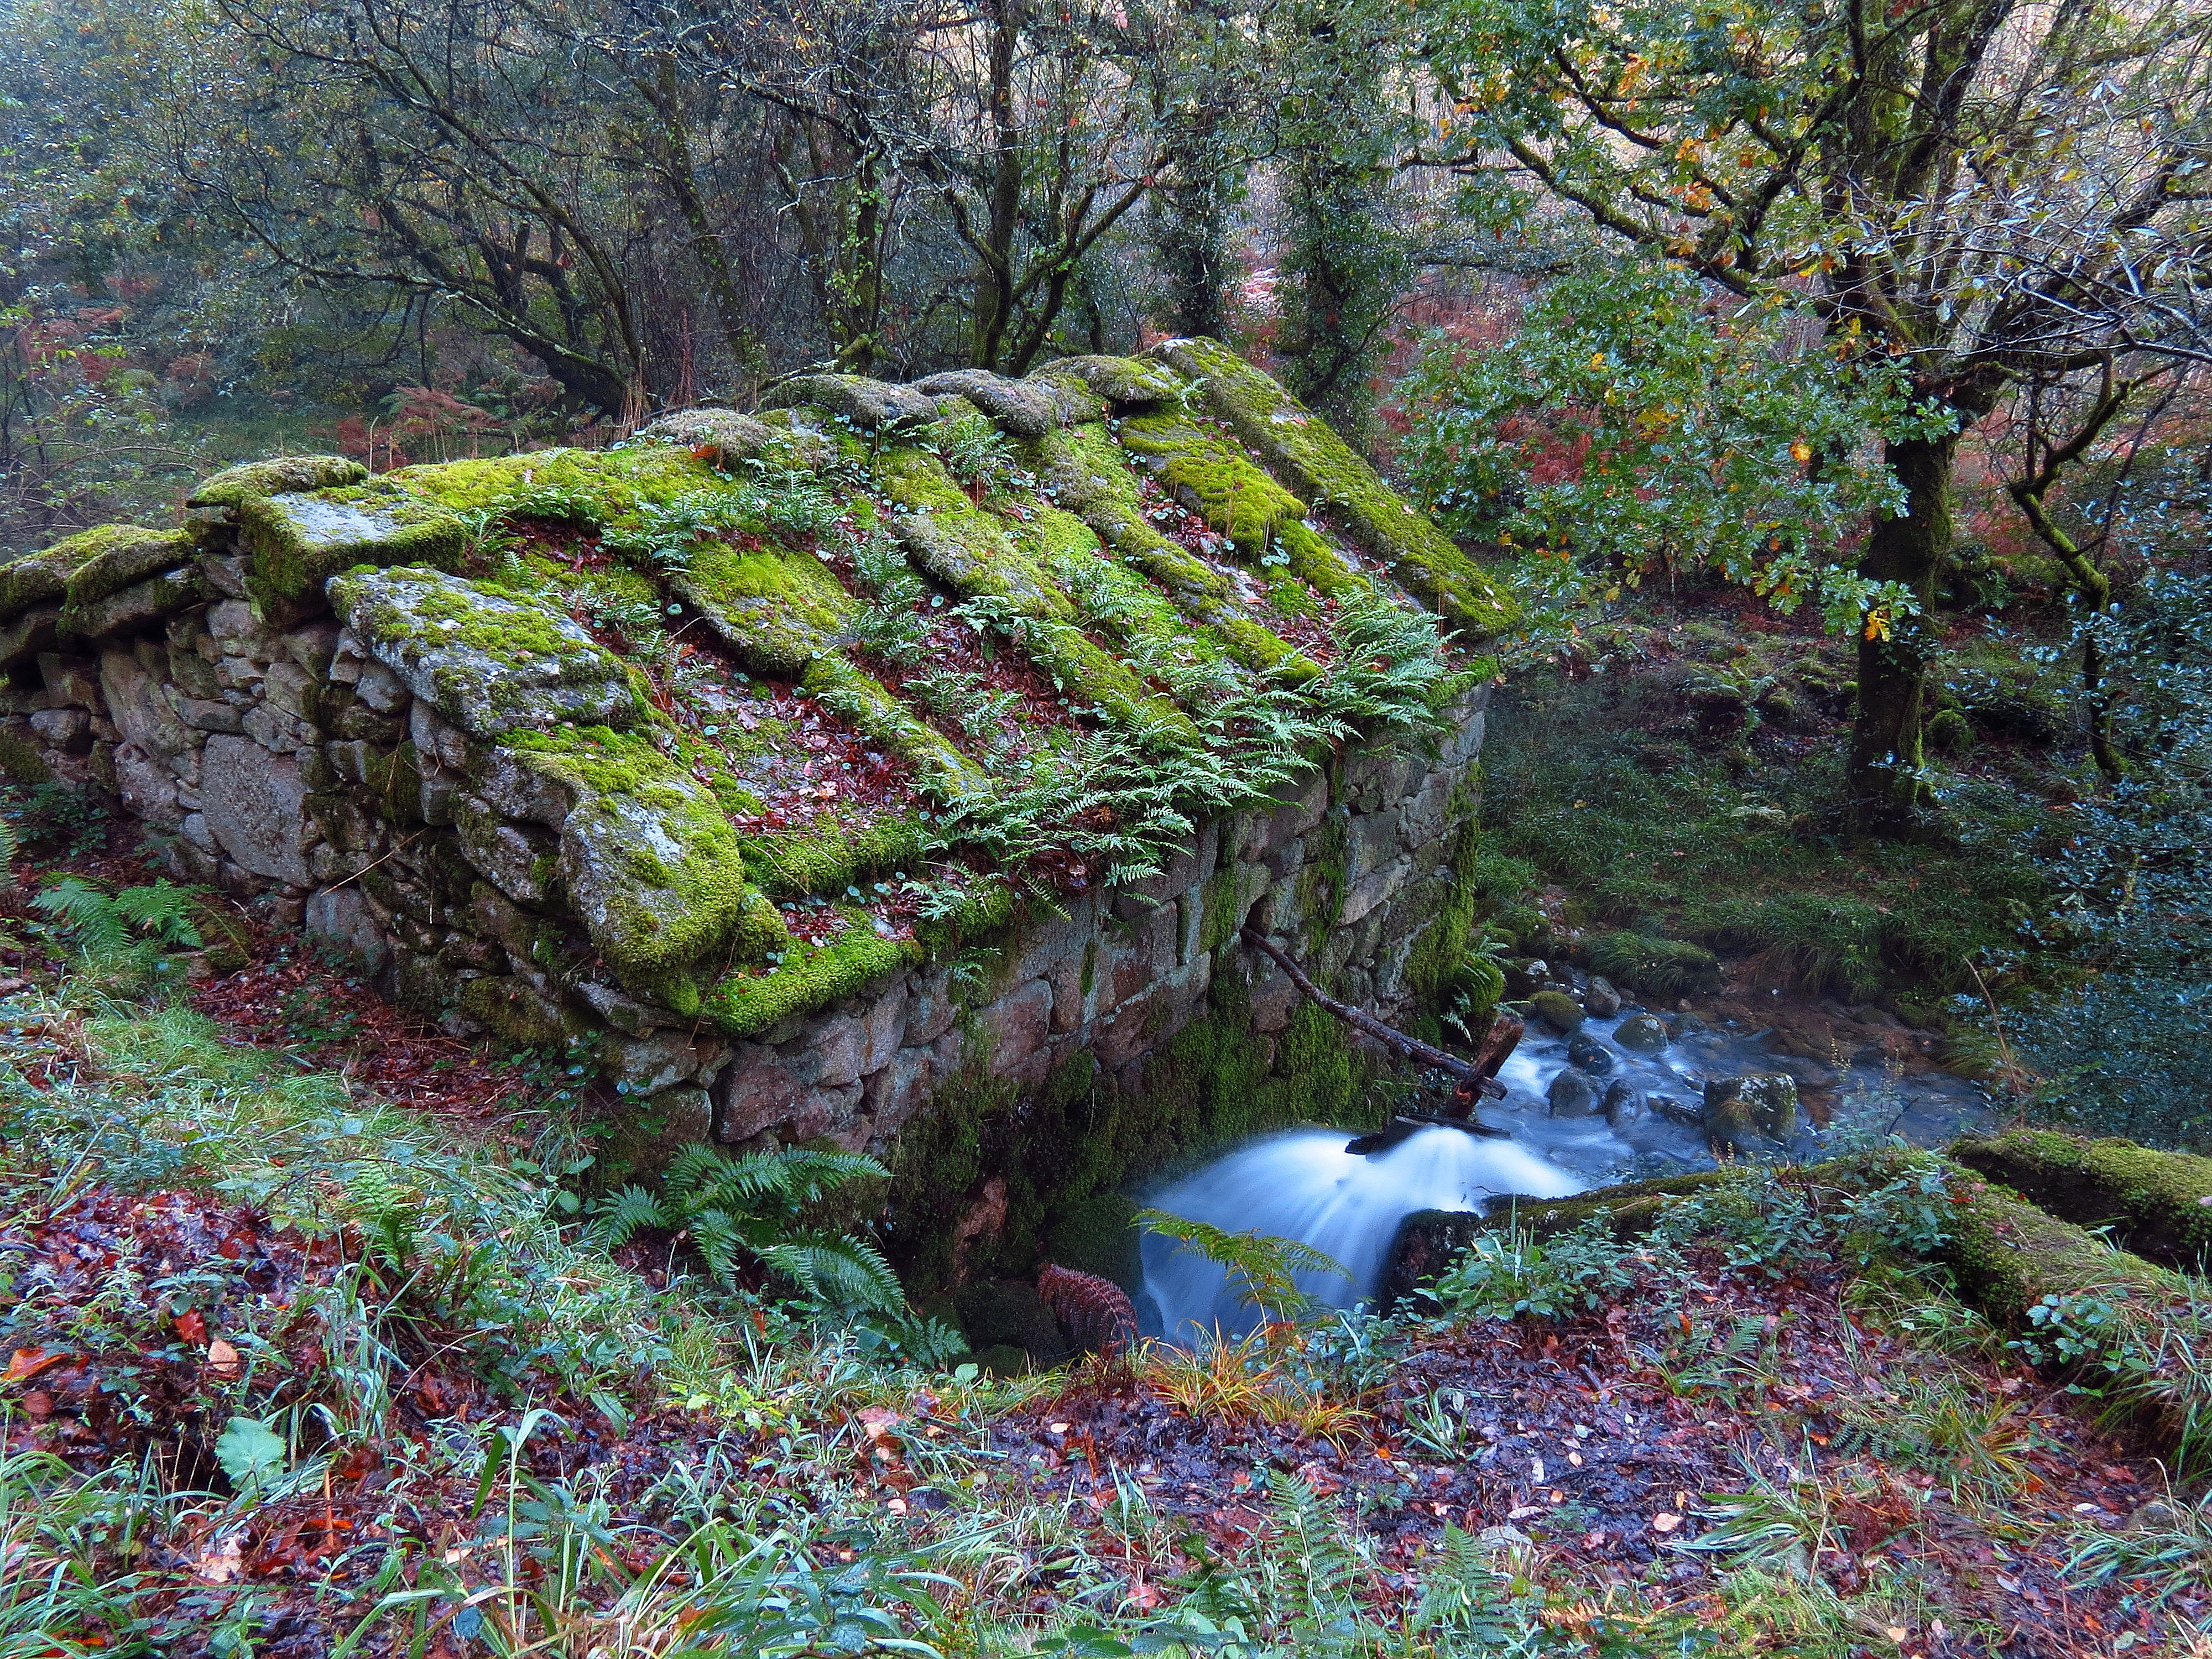
tree, forest, rock, wilderness, leaf, flower, pond, stream, autumn, botany, flora, spain, vegetation, wetland, galicia, pontevedra, woodland, habitat, ecosystem, espana, ggl1, gaby1, alama, rutadaliberdade, canonsx40hs, riobarbeira, mui o, natural environment